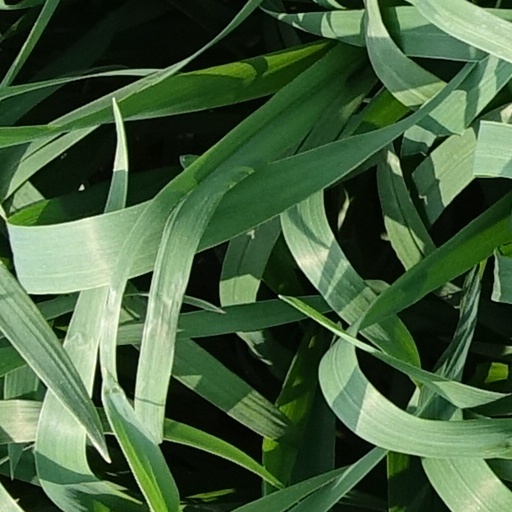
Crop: wheat